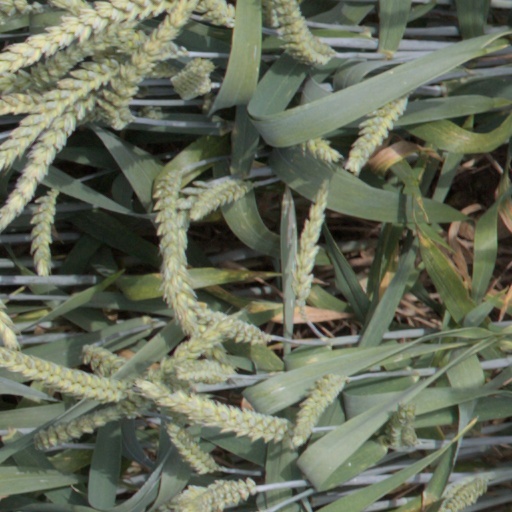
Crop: wheat